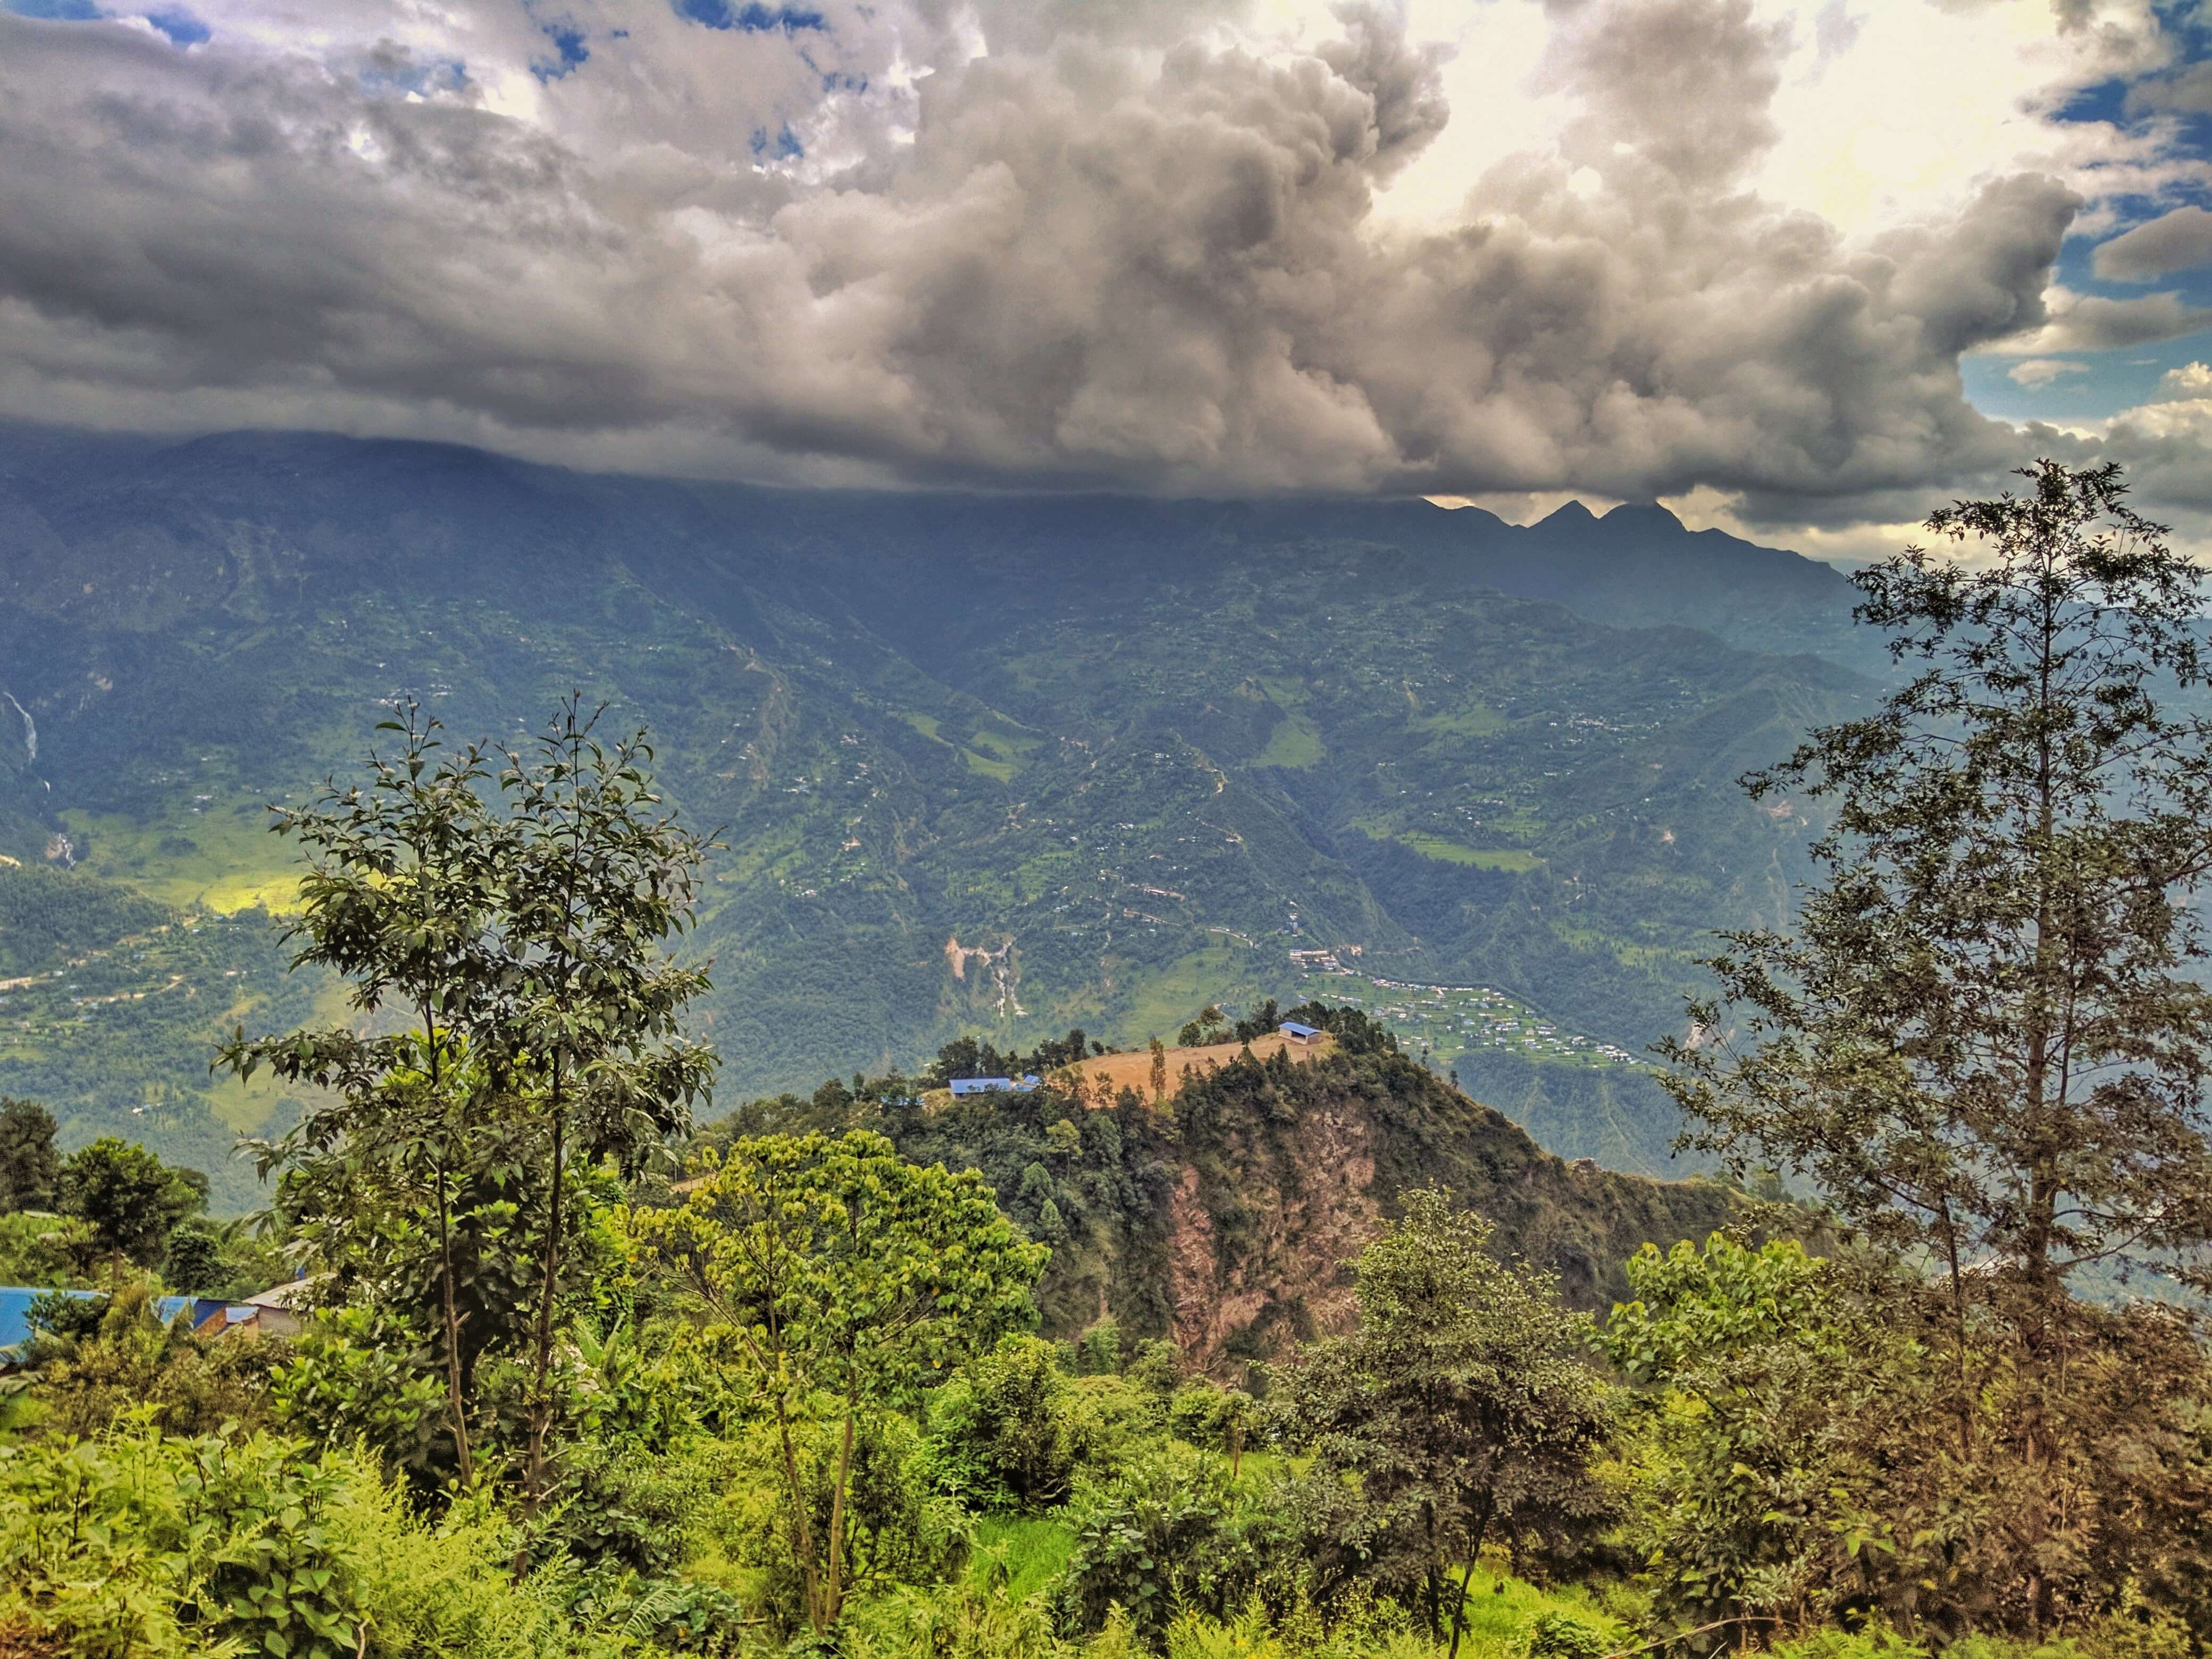
clouds, hills, village, cloud, sky, plant community, mountain, ecoregion, natural landscape, plant, blue, leaf, natural environment, highland, tree, sunlight, cumulus, landscape, mountainous landforms, terrain, grassland, forest, rural area, horizon, grass, hill, mountain range, hill station, meteorological phenomenon, temperate broadleaf and mixed forest, road, fell, ridge, city, jungle, massif, valley, tropics, wildlife, reservoir, chaparral, rock, tropical and subtropical coniferous forests, shrubland, ocean, rainforest, valdivian temperate rain forest, headland, escarpment, summit, old growth forest, pasture, coast, sound, sea, wildflower